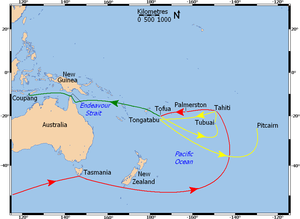
HMAV Bounty
Kort over Bounty's sejllads i det sydlige Stillehav, 1788–1790     Bounty's sejlrute fra Tahiti til mytteriet den 28. april 1789     Bounty's sejlrute efter mytteriet under Christians kommando     William Bligh's sejlrute til Kupang, Timor (nu Indonesien) efter mytteriet
"HMAV Bounty eller Her Majesty's Armed Vessel Bounty var et engelsk krigsskib, der blev mest kendt for sin ekspedition til Stillehavet. På denne ekspedition blev der begået mytteri – i populærhistorien kendt som ""mytteriet på Bounty"" – mod skibets kaptajn William Bligh. Mytteristerne endte med at sejle til Pitcairn, hvor de satte ild til skibet. Rester af skibet kan derfor stadig findes i Bounty Bay, Pitcairn.